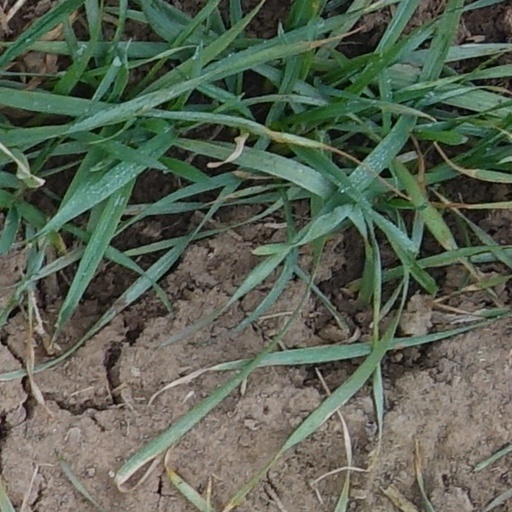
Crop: wheat